2015 Cricket World Cup final

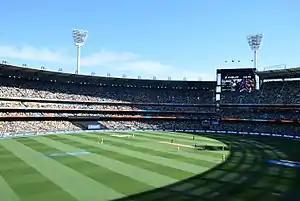
MCG during the final of the World Cup

The match was umpired by Sri Lanka's Kumar Dharmasena and England's Richard Kettleborough, both of whom were on the Elite Panel of ICC Umpires. Kettleborough was named the ICC umpire of the year in 2013 and 2014 with Dharmasena winning the award in 2012. Dharmasena was part of the Sri Lanka team which won the 1996 final against Australia, and became the first person to feature in the final as a player and as an umpire. Sri Lankan Ranjan Madugalle was the match referee, South Africa's Marais Erasmus was the TV umpire and former England ODI international cricketer Ian Gould was the fourth umpire.